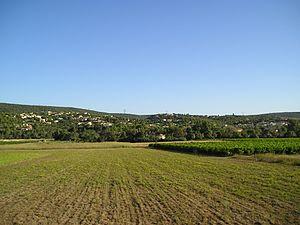
Dans l'Hérault, Combaillaux vue du sud et de la route D127. Les deux collines boisées bâties visibles atteignent 178 mètres d'altitude chacune (photographe à 75 mètres environ). A l'arrière-plan à gauche, sont visibles du proche Closcas (276m) non contigus avec les collines habitées.
Combaillaux est une commune française située dans le département de l'Hérault en région Occitanie.